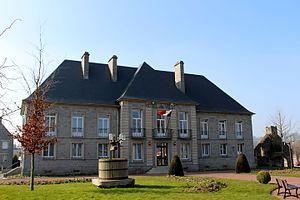
Sourdeval, Manche
Sourdeval, parfois Sourdeval-la-Barre, est une ancienne commune française, située dans le département de la Manche en Normandie, devenue le 1ᵉʳ janvier 2016 une commune déléguée à la suite de sa fusion avec sa voisine Vengeons au sein de la commune nouvelle de Sourdeval.
Sourdeval, parfois Sourdeval-la-Barre, est une commune française, située dans le département de la Manche en Normandie, peuplée de 3 173 habitants.